Viatkogorgon

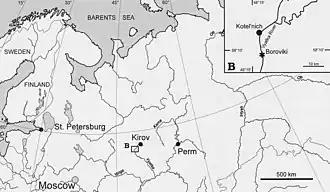
Map showing the Kotelnich locality in Russia where "Viatkogorgon" was found (lower middle left box, magnified in inset box at upper right). The Vyatka River, for which the genus was named, is also visible.

In 1999, the paleontologist Leonid P. Tatarinov described and named a new genus and species of gorgonopsian (a group of stem-mammals with saber teeth that lived during the Permian period), "Viatkogorgon ivakhnenkoi". The holotype specimen (cataloged as PIN 2212/61 in the Paleontological Institute of the Russian Academy of Sciences in Moscow), on which the scientific name is based, was found in 1992 at the Kotelnich locality of Kotelnichsky District, in Russia's Kirov Oblast. The Kotelnich locality contains a series of Permian exposures on the banks of the Vyatka River.